Minnetrista Boulevard Historic District

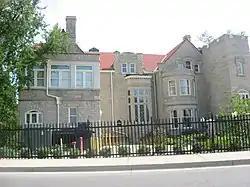
"Nebosham" — Edmund and Bertha Ball House.

Minnetrista Boulevard Historic District is a national historic district in the city of Muncie, in Delaware County, East Central Indiana. It is located along the northeast side of Minnetrista Boulevard and the north bank of the White River, about a mile north of downtown Muncie.